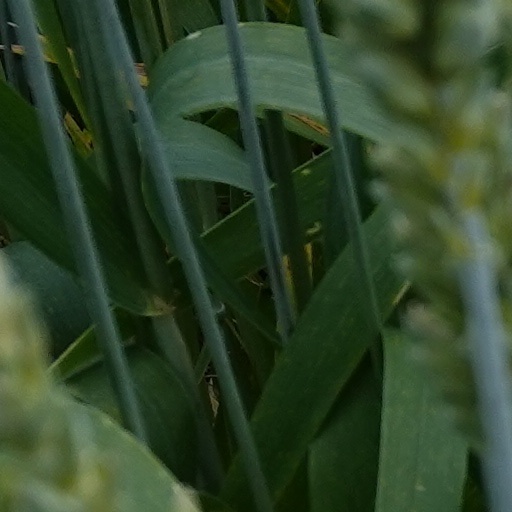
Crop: wheat